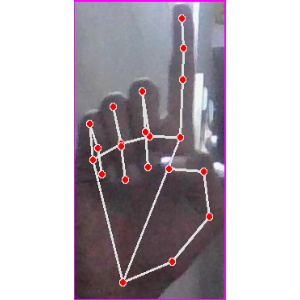
अक्षर: क